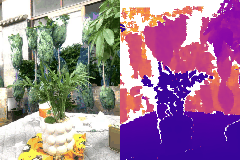
Label: flower_pot